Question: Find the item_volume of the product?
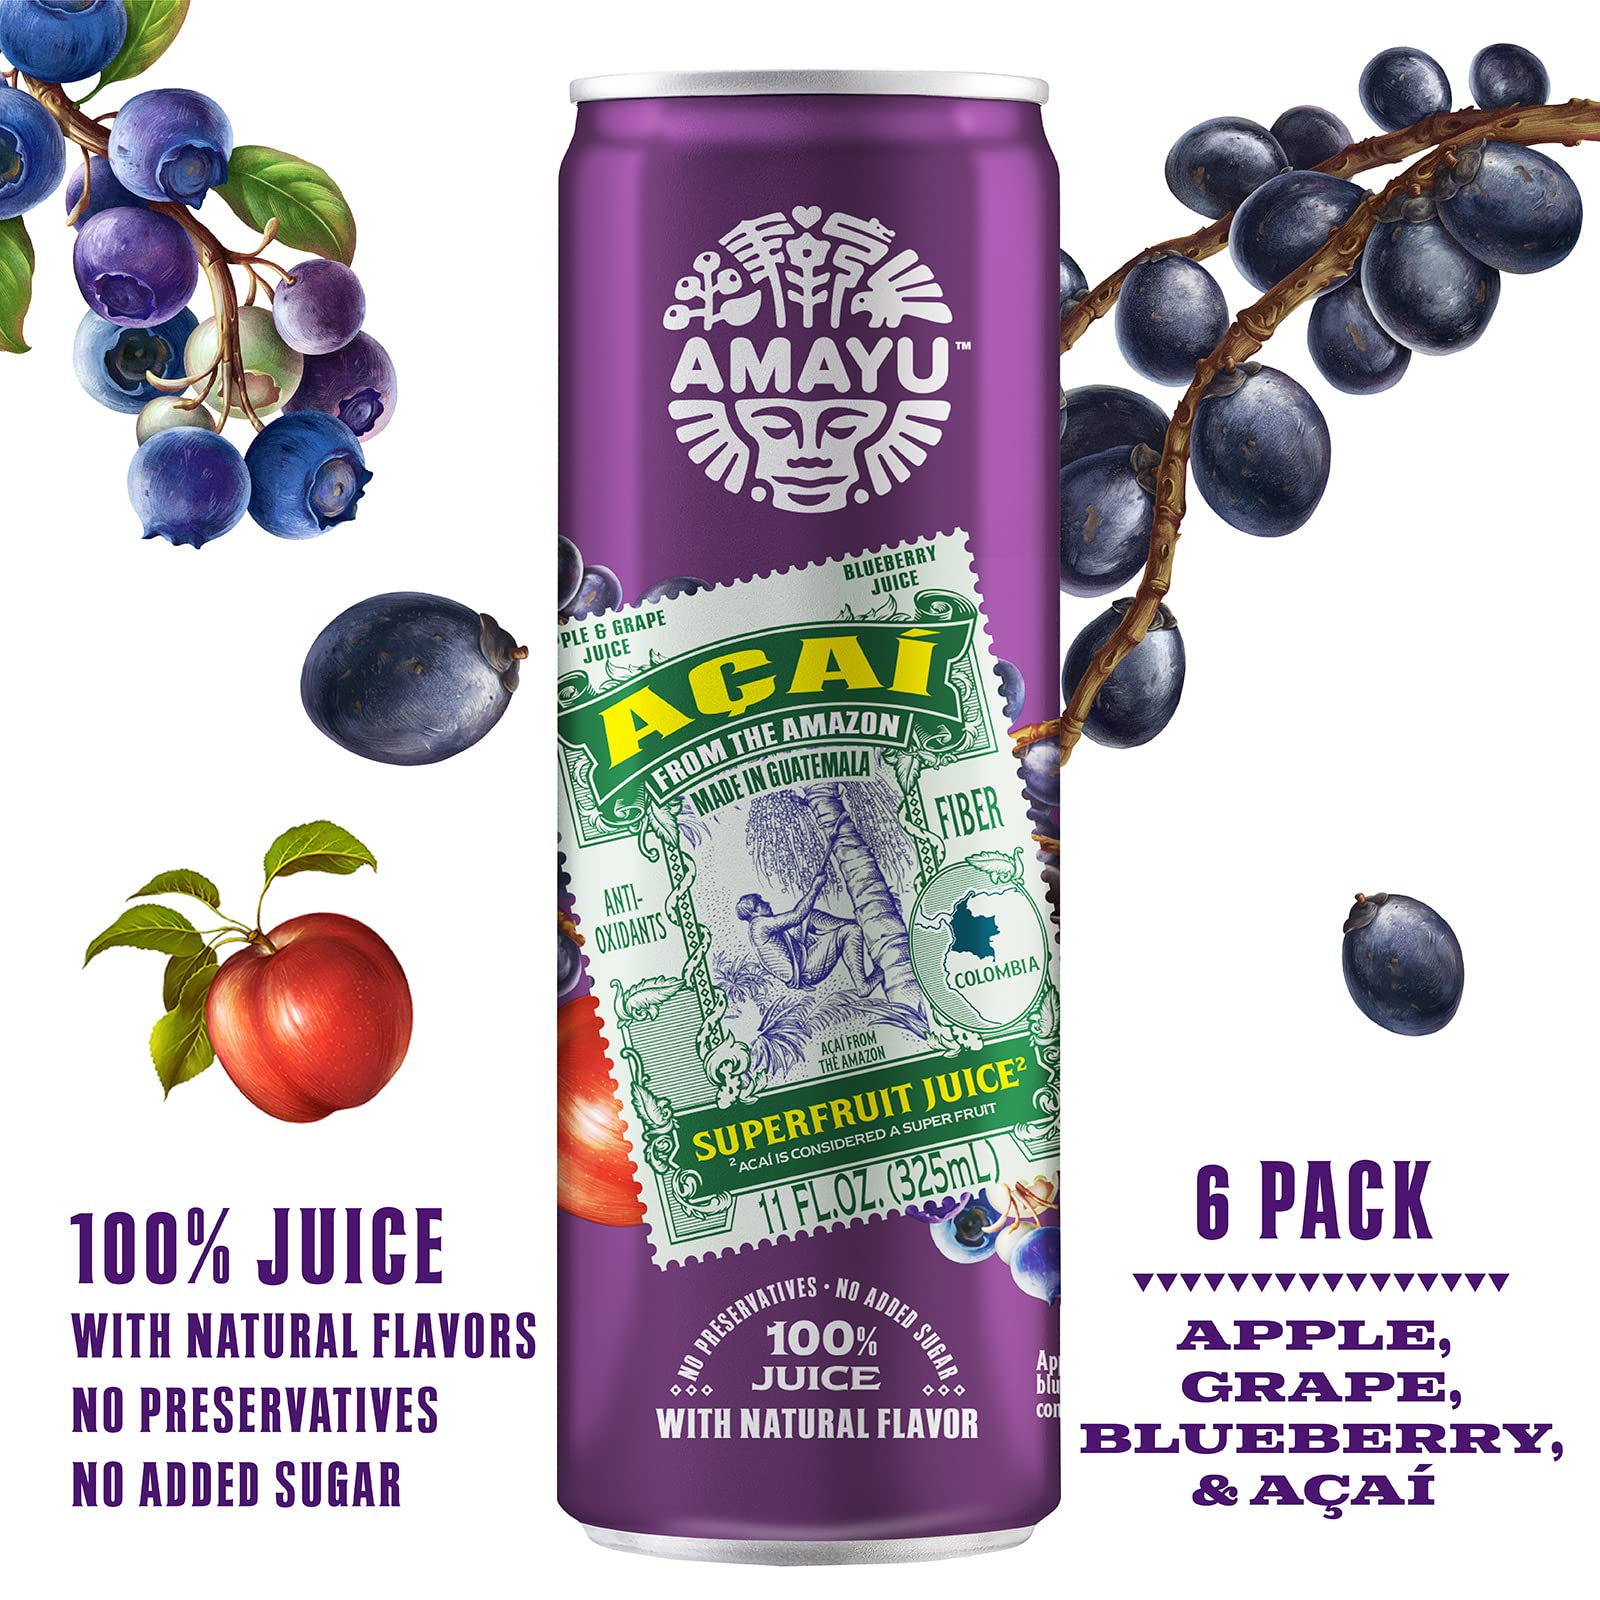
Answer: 11.0 fluid ounce